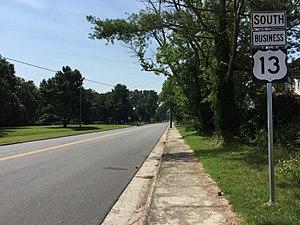
Cheriton est une municipalité américaine située dans le comté de Northampton en Virginie.